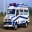
Label: ambulance